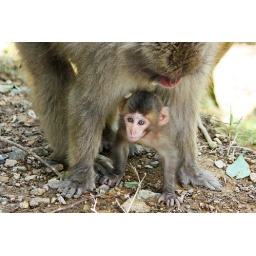
Wild macaques at the monkey park in Kyoto. The monkeys live in the surrounding Mt Arashiyama.